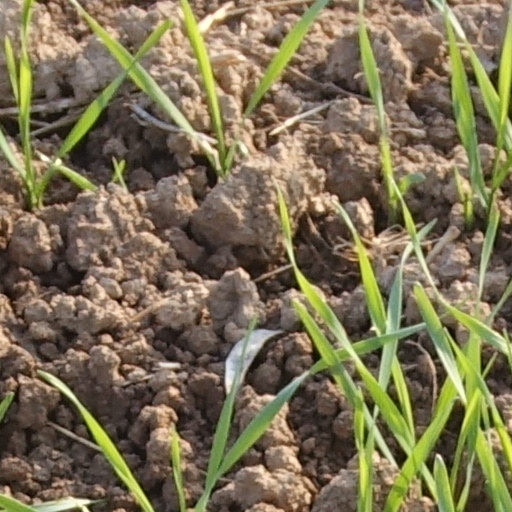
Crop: wheat